Alsea, Oregon

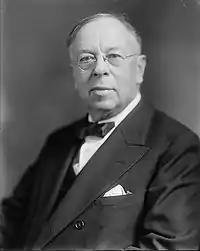
George Chamberlain, the 11th Governor of Oregon

Alsea was named for the Alsea River, whose name was a corruption of "Alsi" (also spelled "Ulseah" and "Alsiias") the name of a Native American tribe, now known as the Alsea, that lived at the mouth of the river. The Alsea area was settled by Europeans early as 1855, when the name "Alseya Settlement" appeared on the Surveyor general's map. Alsea post office was established in 1871.